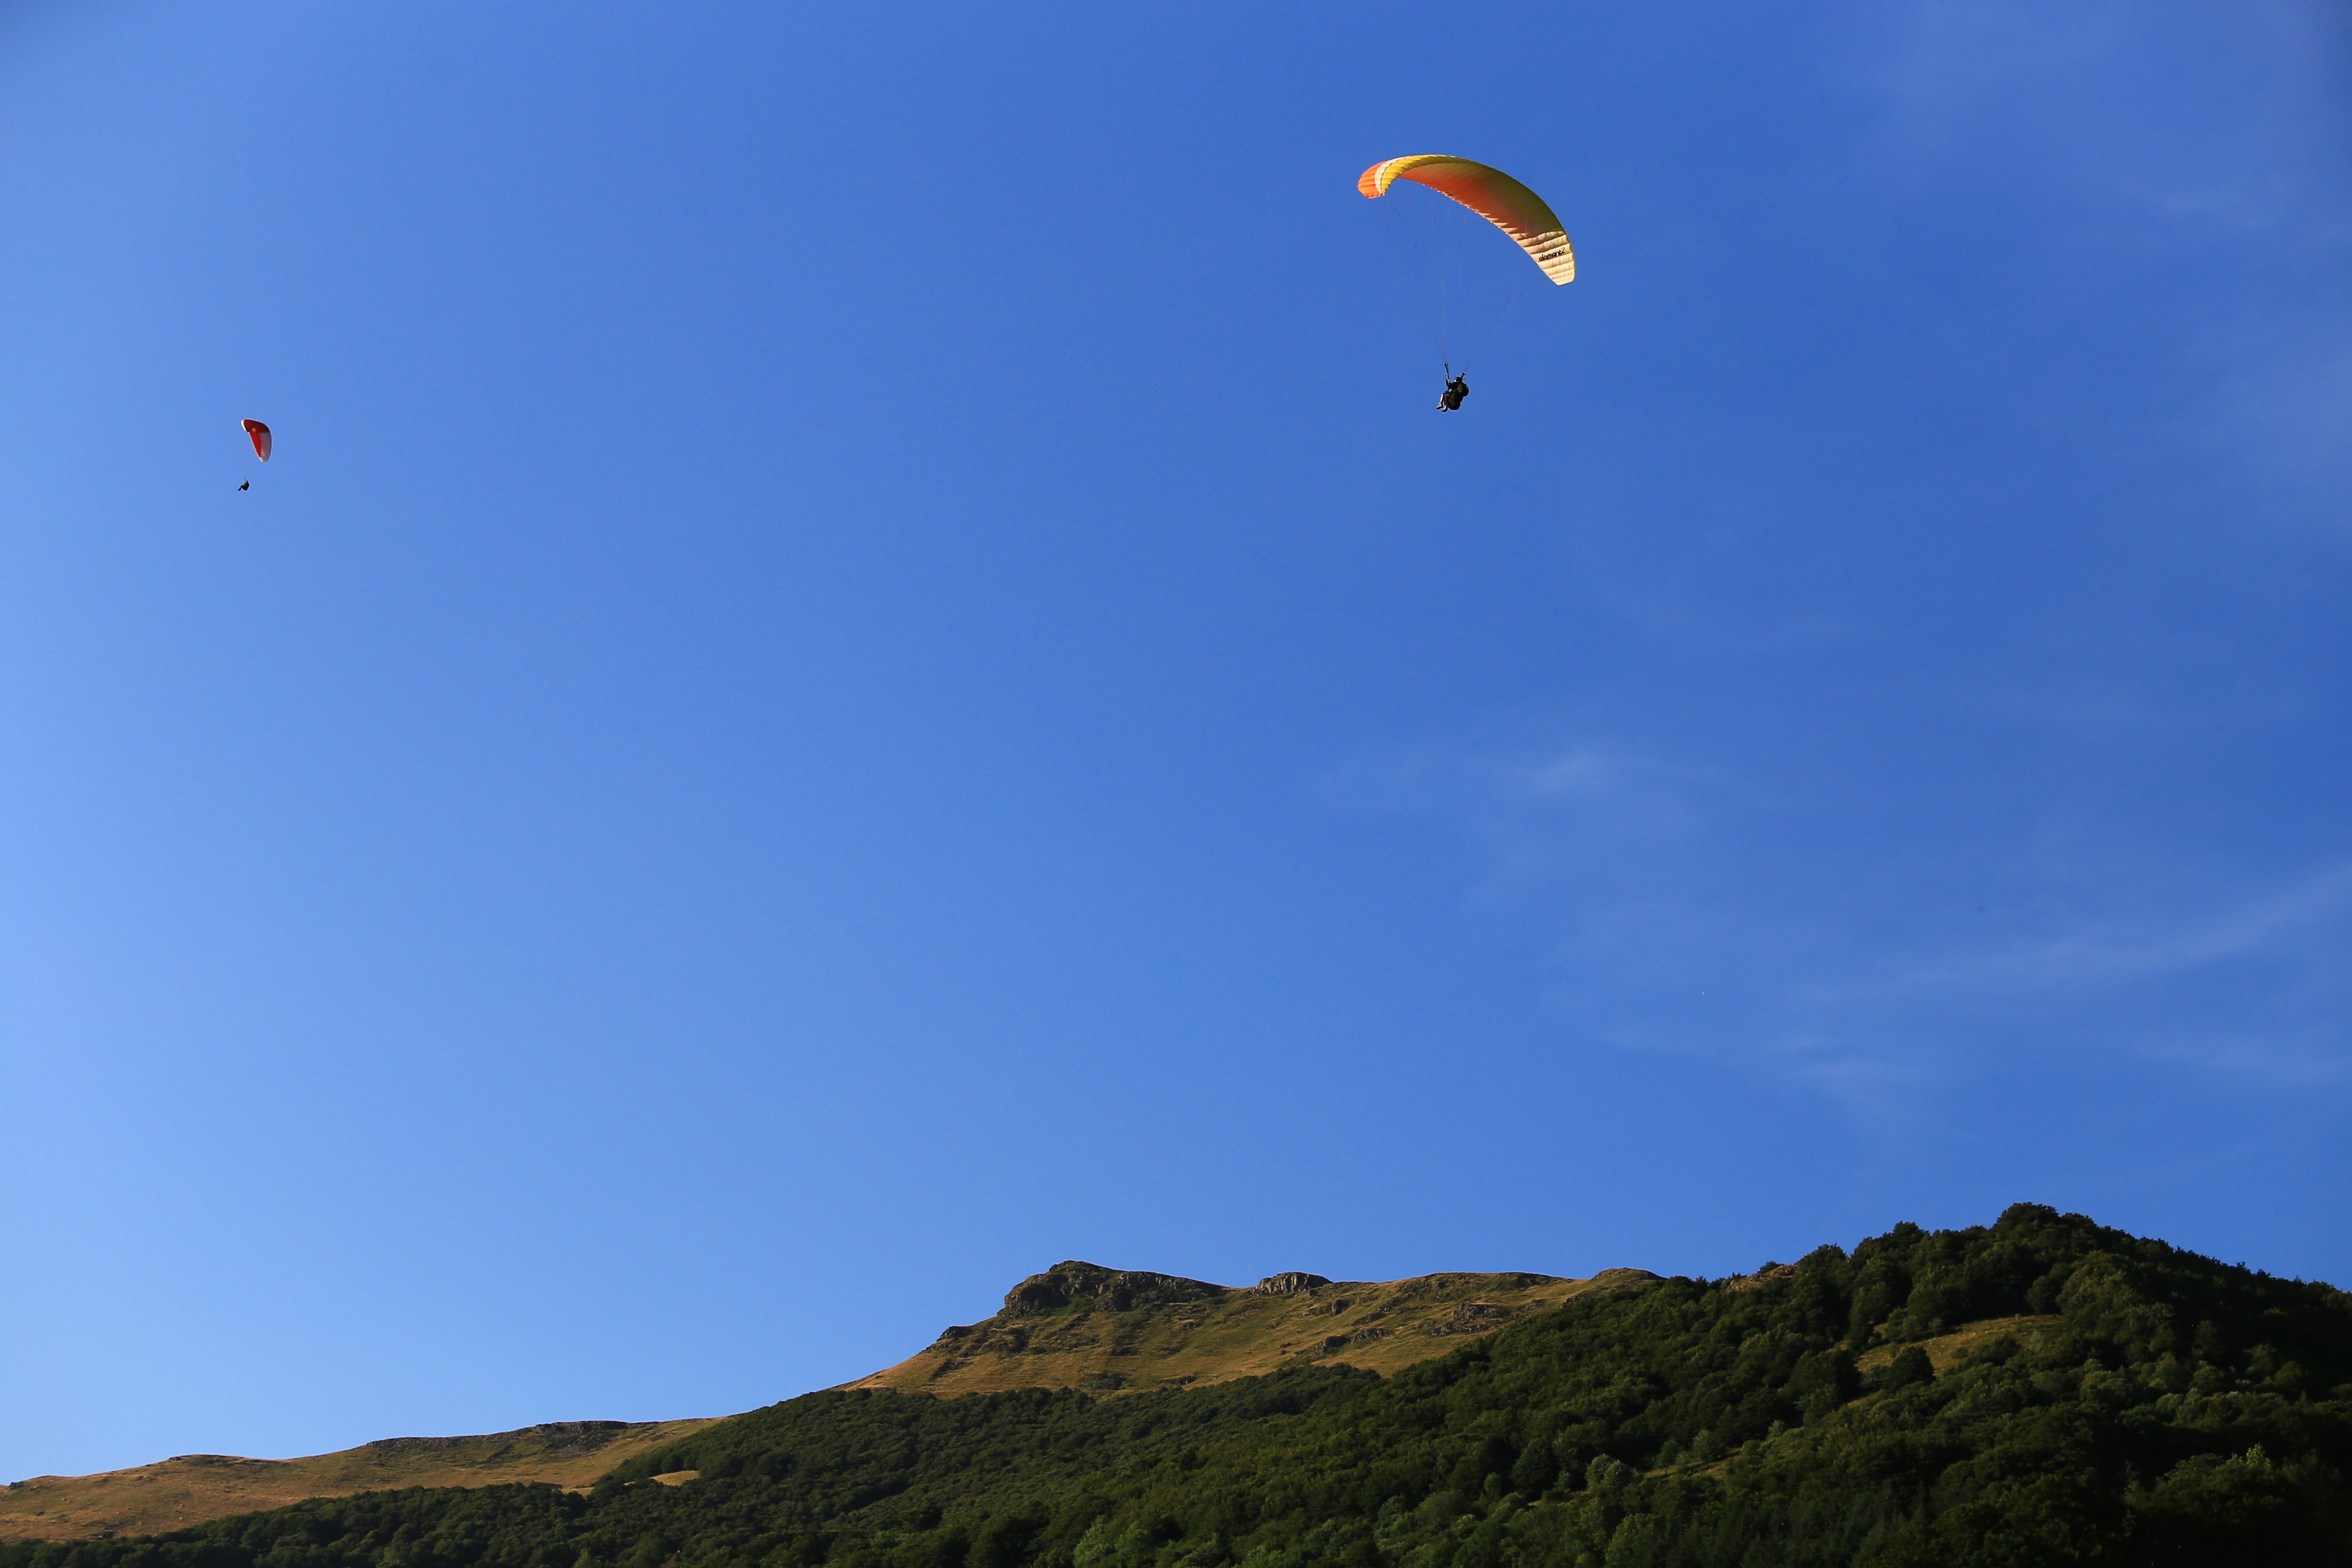
landscape, sky, fly, extreme sport, paragliding, sports, parachuting, air sports, atmosphere of earth, windsports